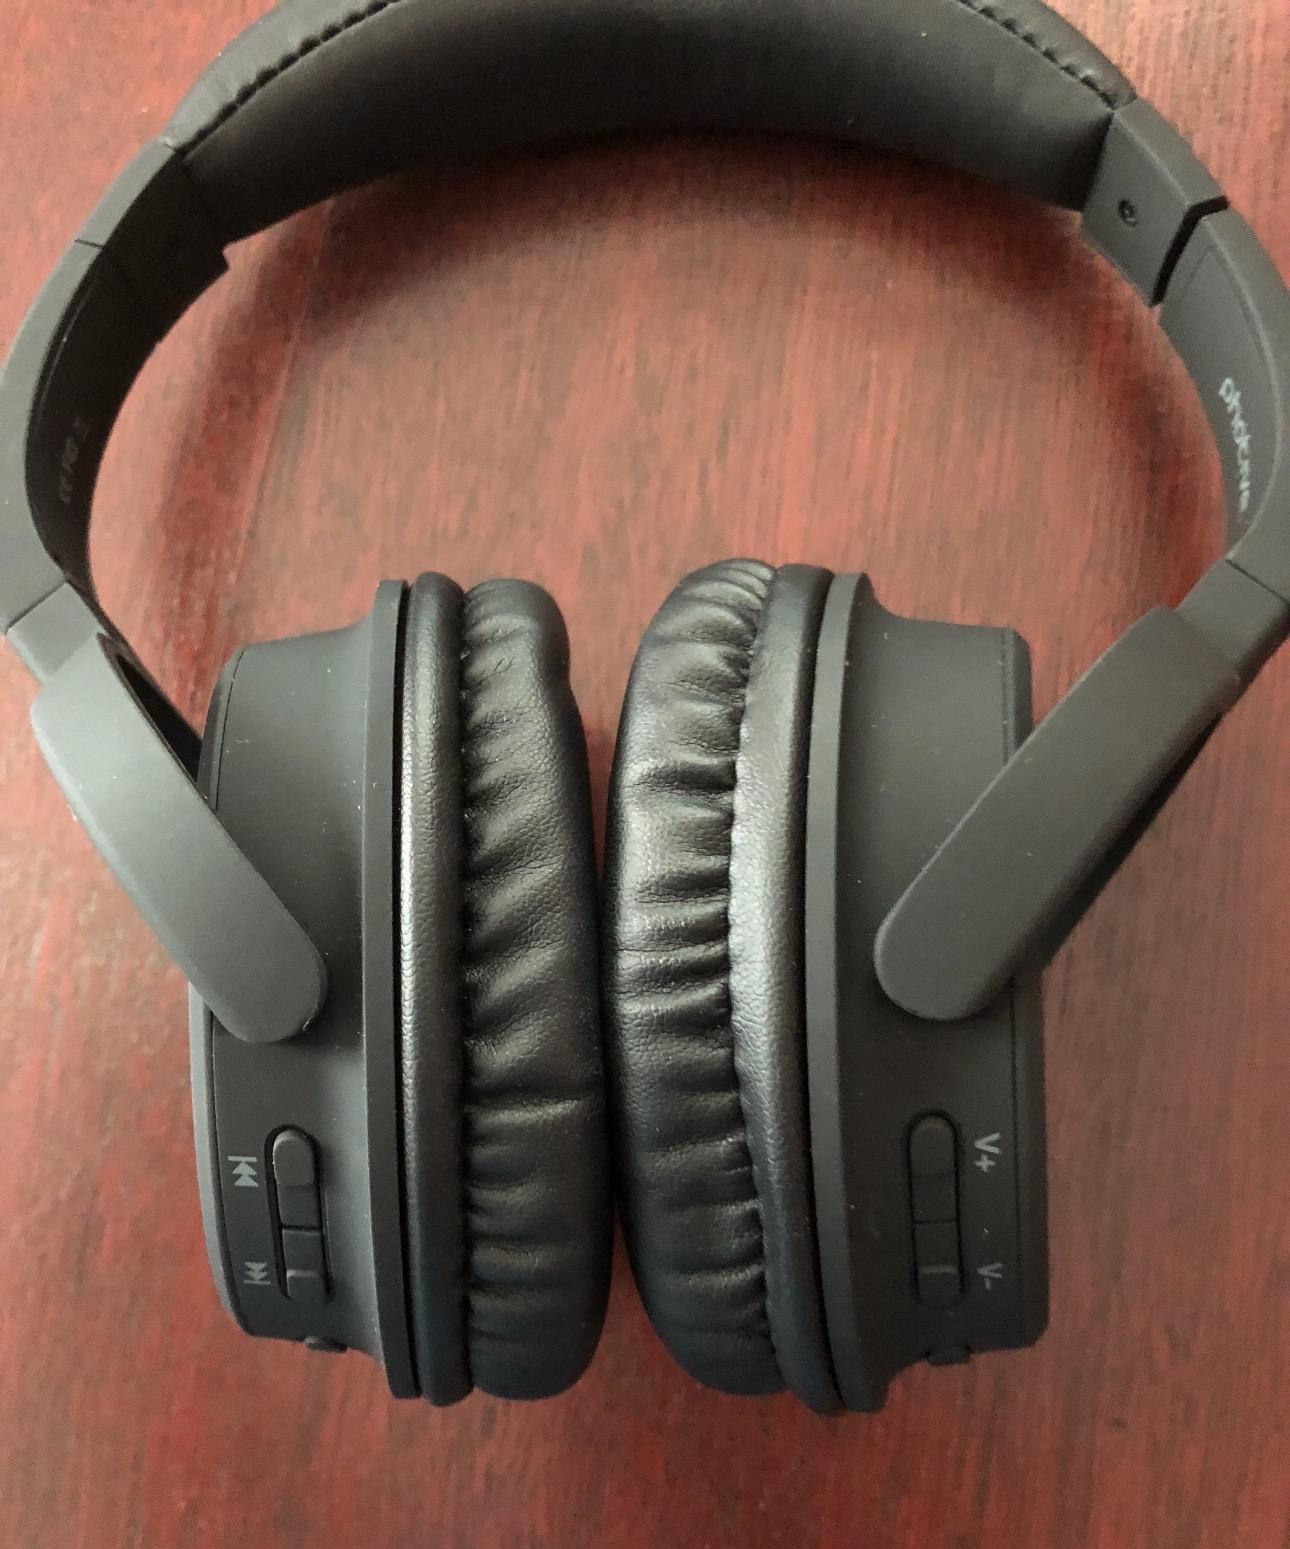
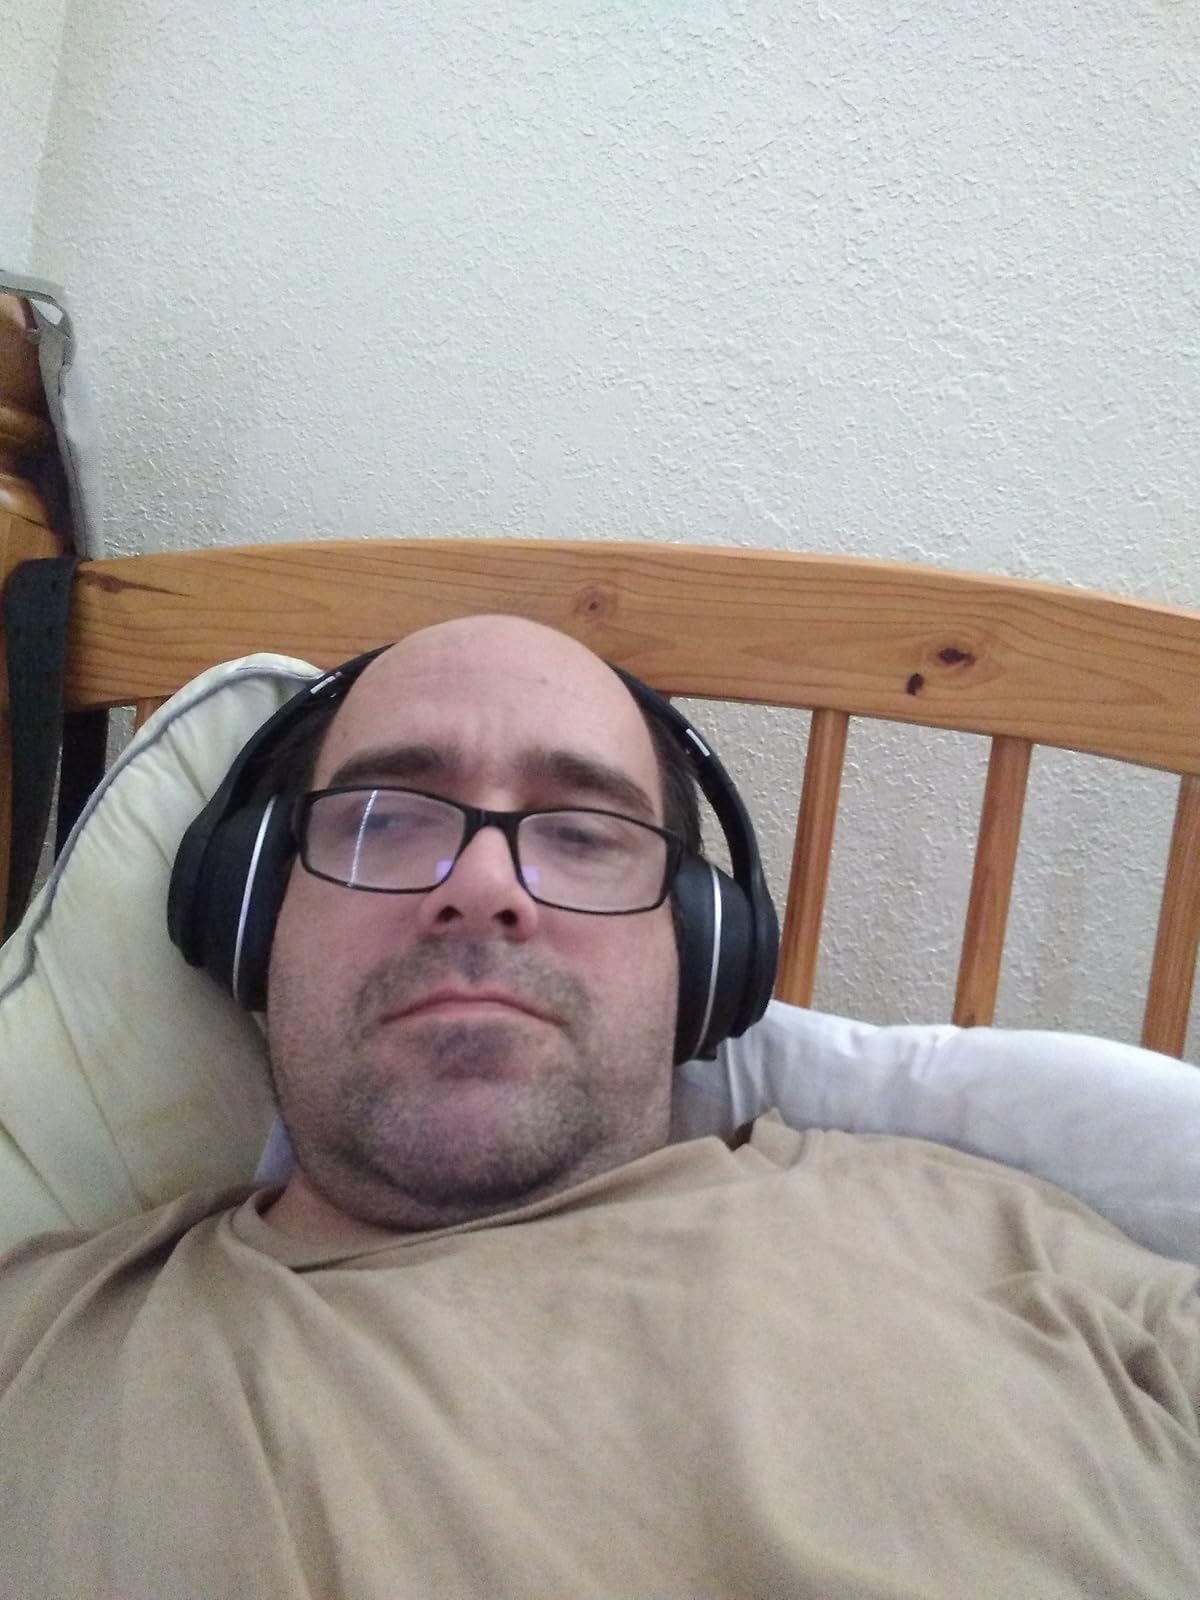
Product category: headphones
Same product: no